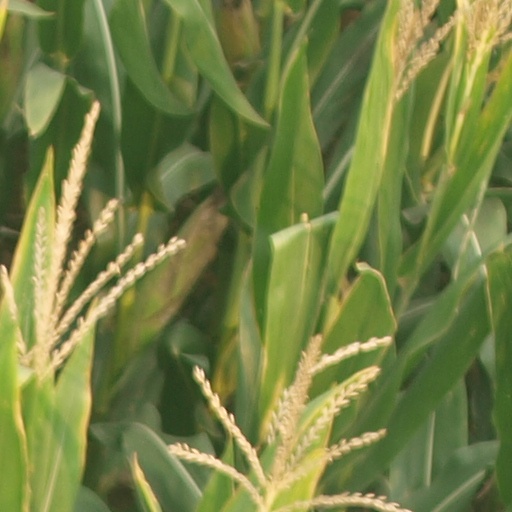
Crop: maize; corn